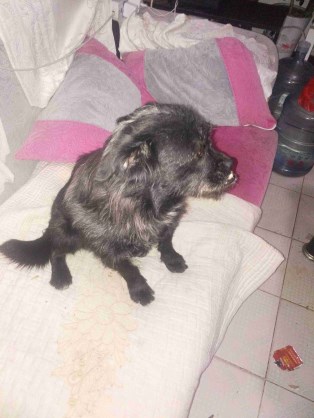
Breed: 3336-n000121-chinese_rural_dog